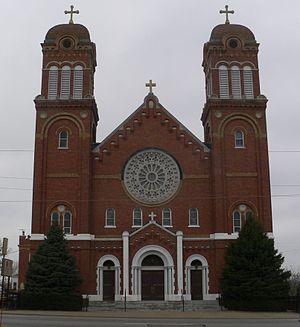
L'église de l'Immaculée-Conception est une église catholique située à Omaha au Nebraska. Elle dépend de l'archidiocèse d'Omaha. L'église, construite en 1926, et l'ancienne école adjacente, construite en 1912, ont été ajoutées au Registre national des lieux historiques en 1998. Les deux bâtiments ont été conçus par Jacob M. Nachtigall, un architecte d'Omaha. L'église est dédiée à l'Immaculée Conception.